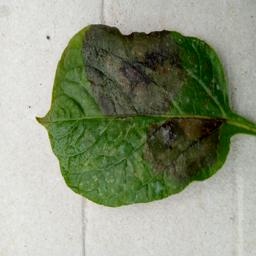
Etiqueta: Late Blight